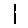
Label: 1